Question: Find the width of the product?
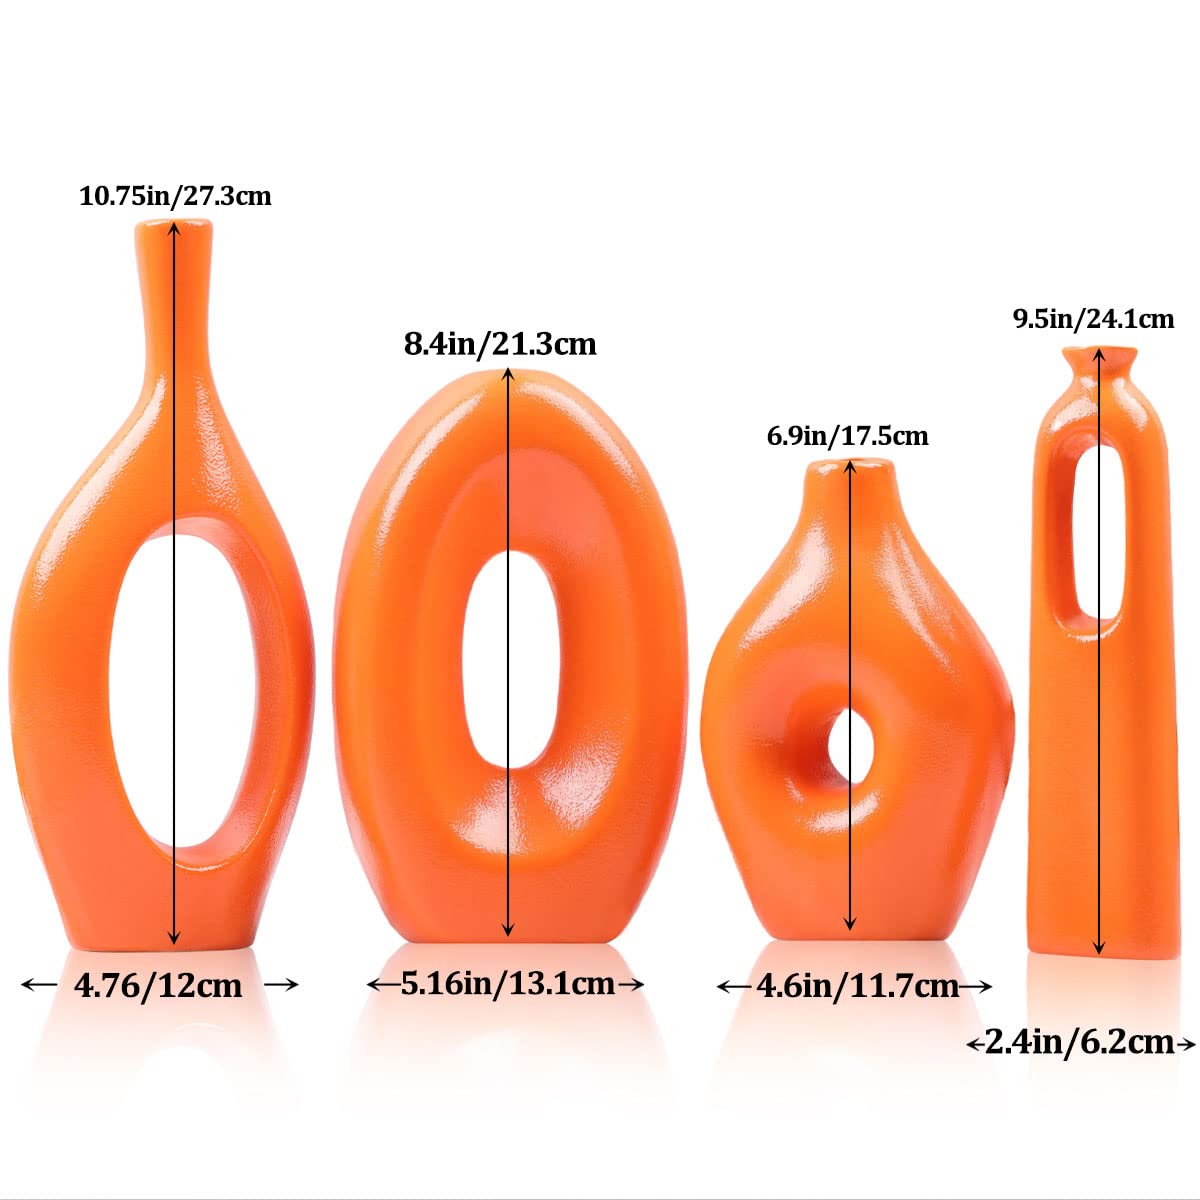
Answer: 13.1 centimetre